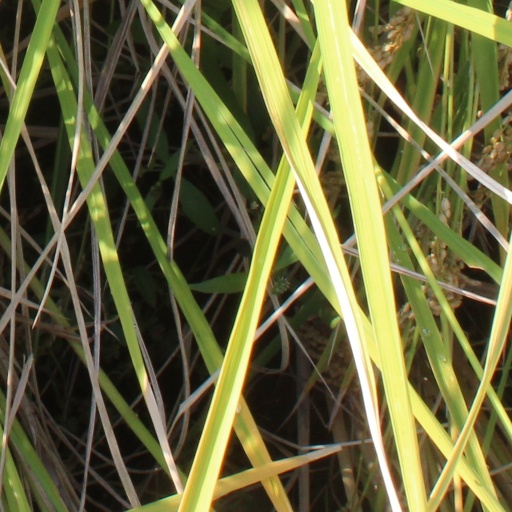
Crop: rice